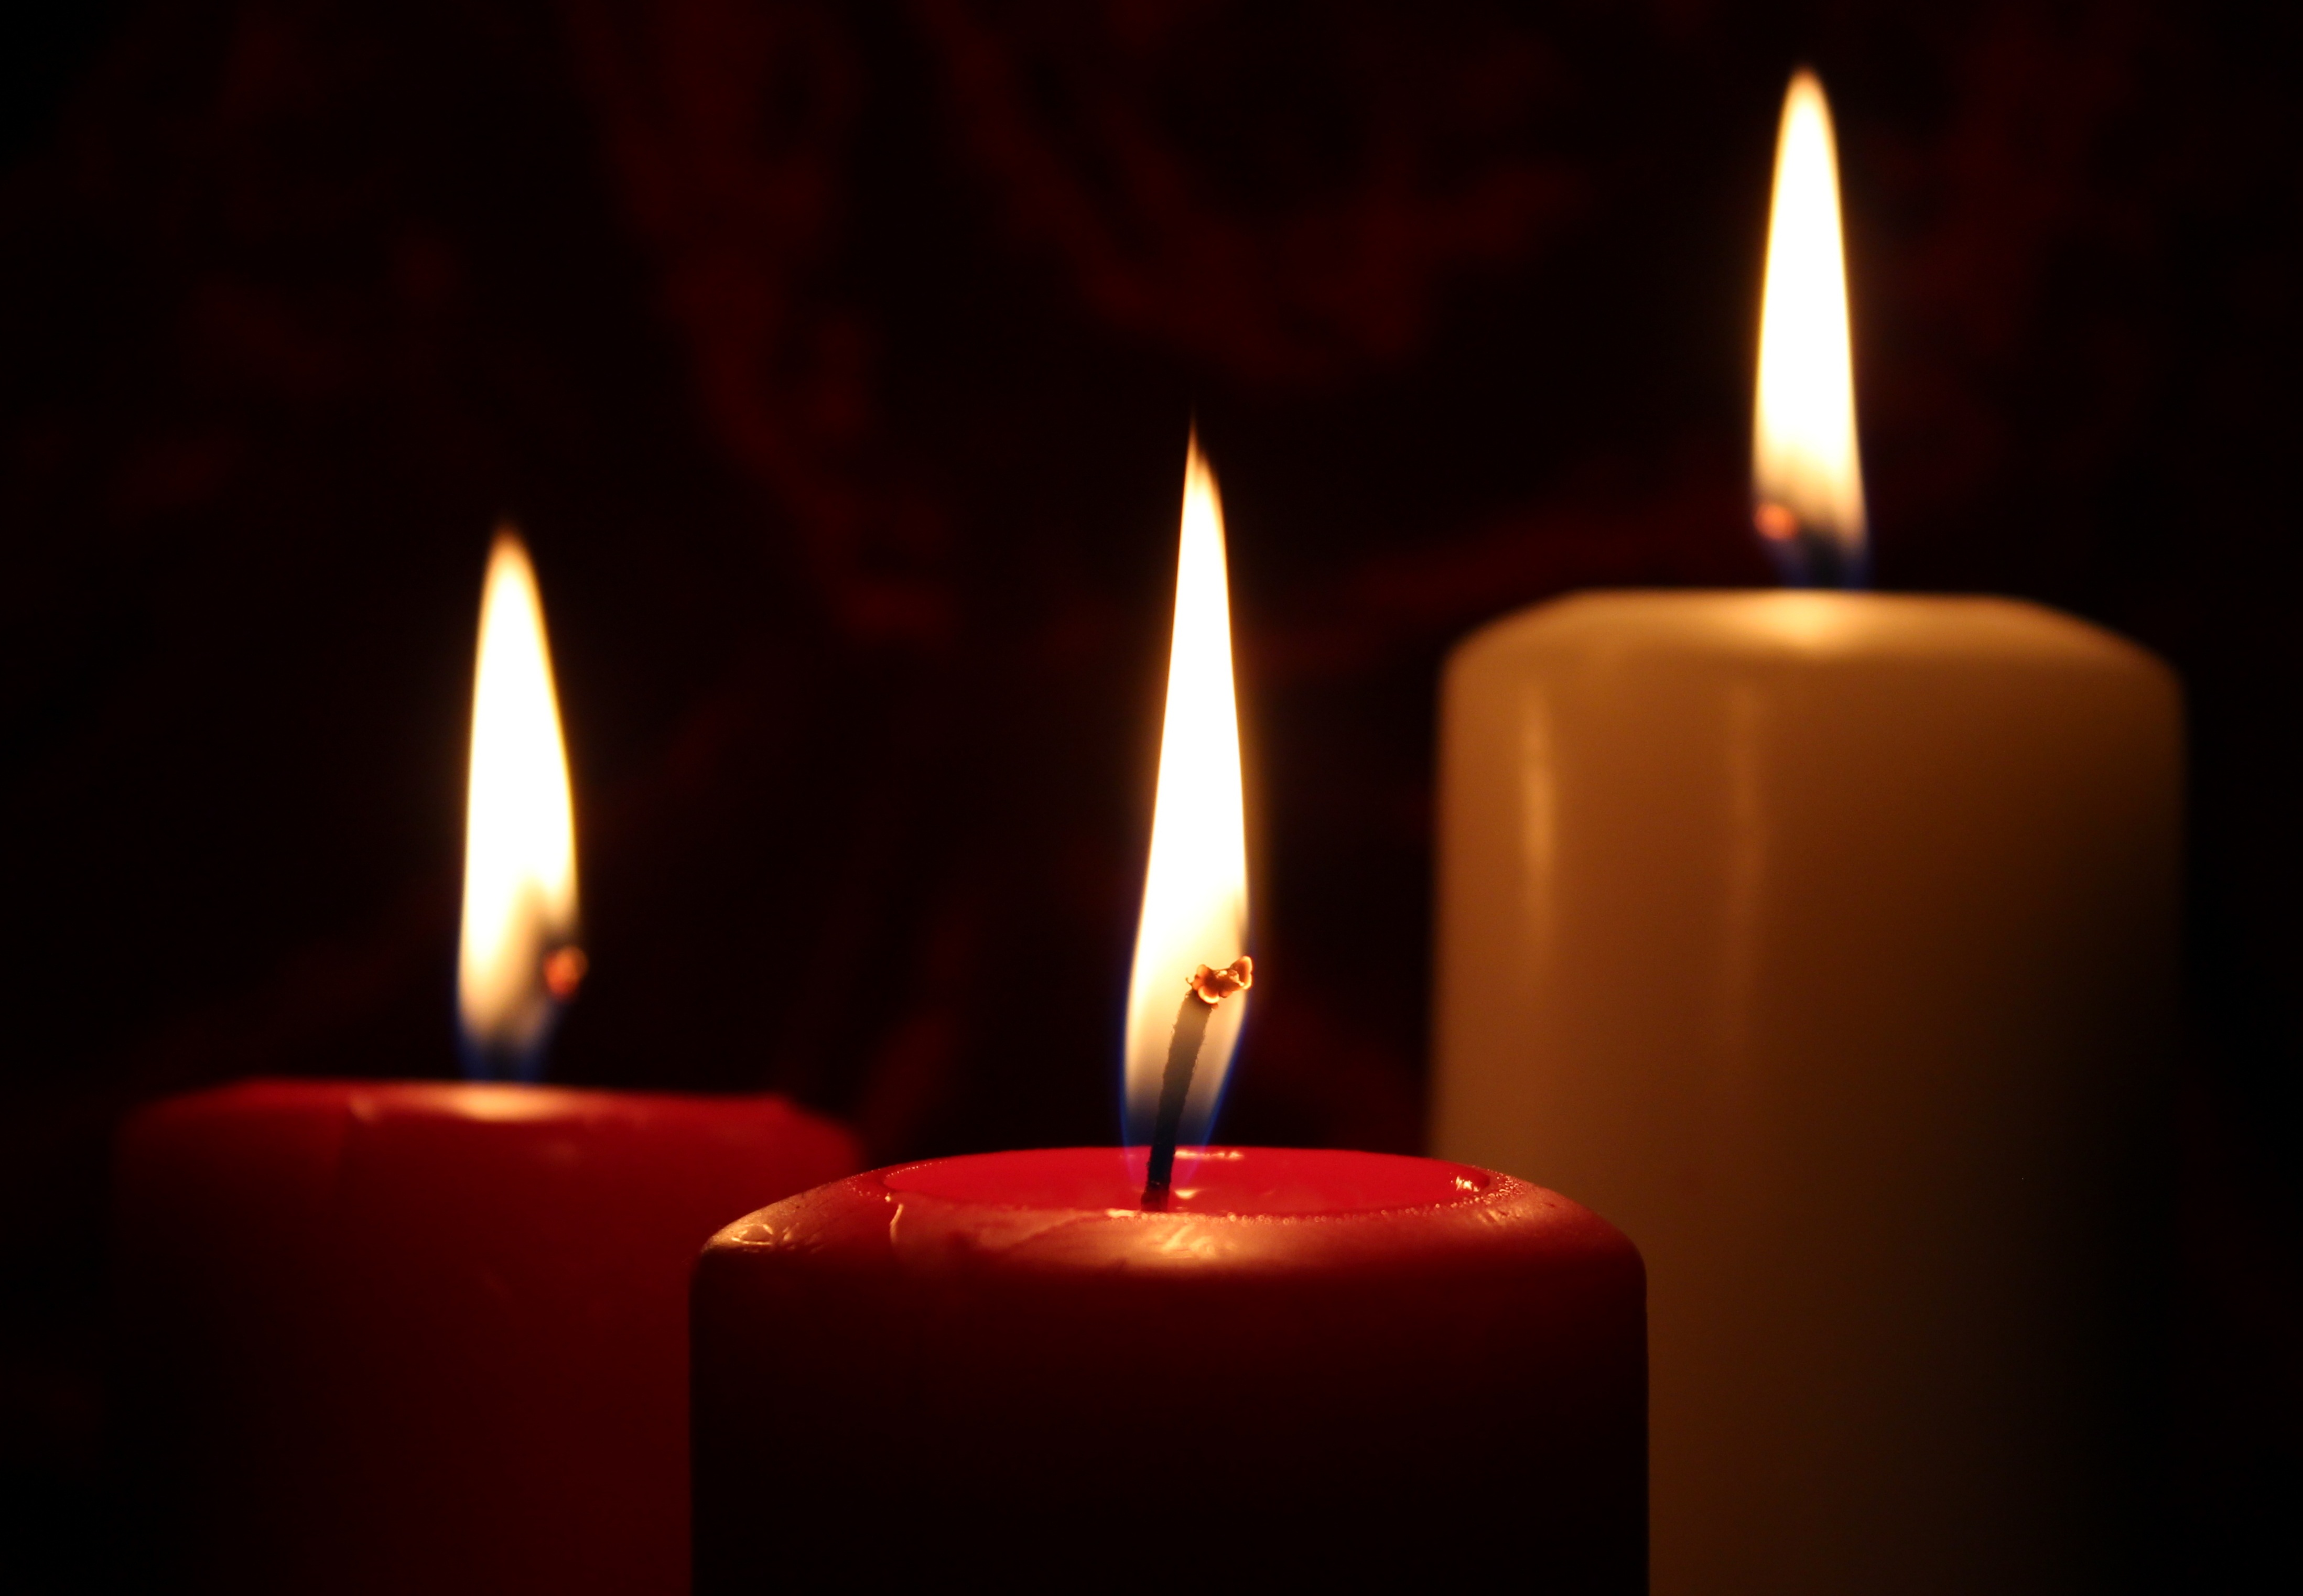
light, night, evening, red, holiday, flame, fire, darkness, candle, lighting, decor, wick, mourning, flameless candle